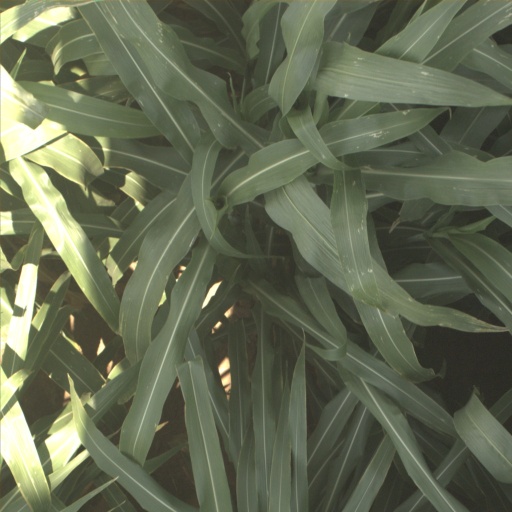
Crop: sorghum